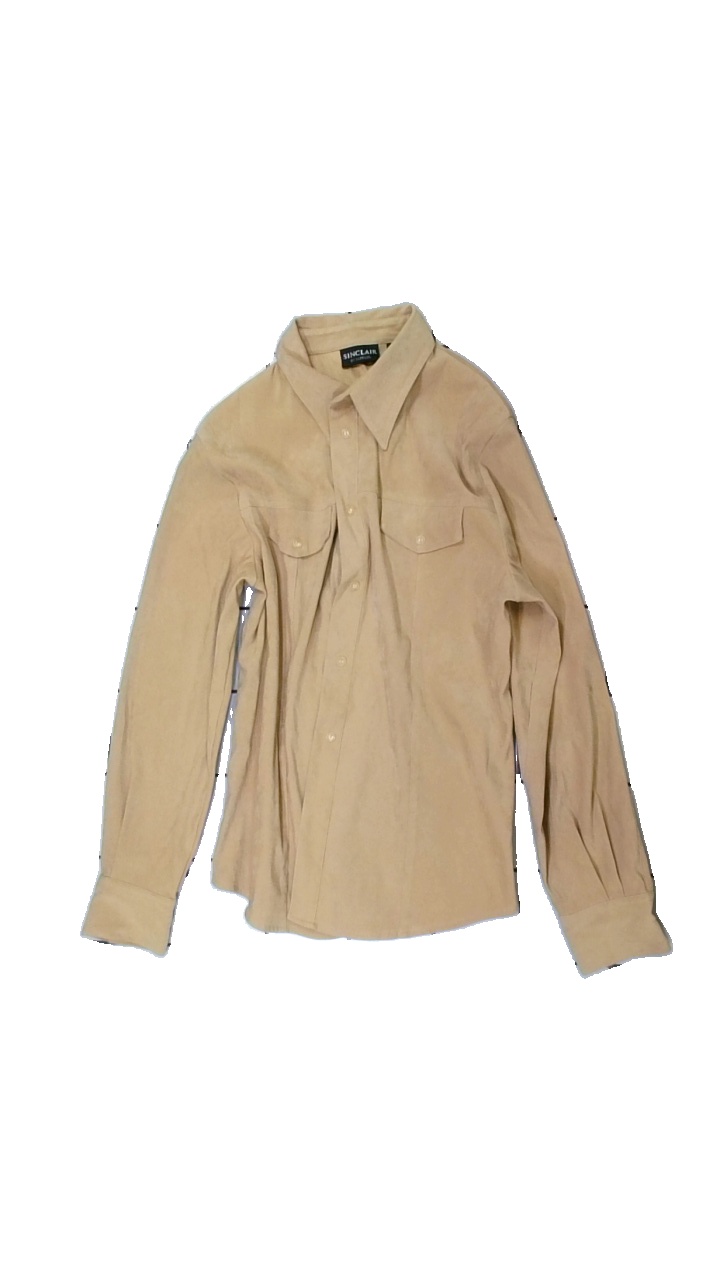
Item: Shirt (Ladies)
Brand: Sinclair
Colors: Beige
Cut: Regular
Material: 100% Polyester
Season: All
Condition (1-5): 5
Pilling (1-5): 5
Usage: Reuse
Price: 100-150